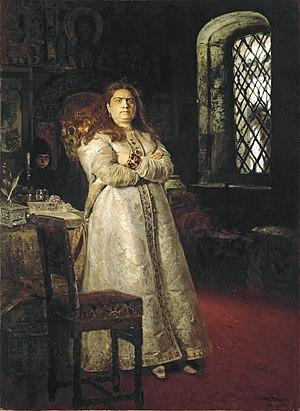
Ilia Iefimovitch Répine est un peintre russe né le 24 juillet 1844 et mort le 29 septembre 1930 à Kuokkala.
Sophia Alexeievna Romanova, née le 17 septembre 1657, morte le 3 juillet 1704 fut régente de Russie de 1682 à 1689. Elle était la fille d'Alexis Iᵉʳ de Russie et de Maria Miloslavskaïa, la sœur de Fédor III et Ivan V et la demi-sœur de Pierre Iᵉʳ. C'est sous le nom de la régente Sophie qu'elle est connue dans la plupart des ouvrages historiques publiés en français.